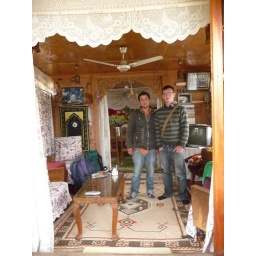
my self and sam in house boat